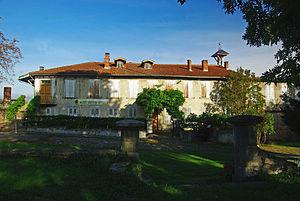
Aristide Bergès est né dans cette maison en 1833, dans une famille de papetiers. Ingénieur hydraulicien, il est considéré comme le père de la ""houille blanche."